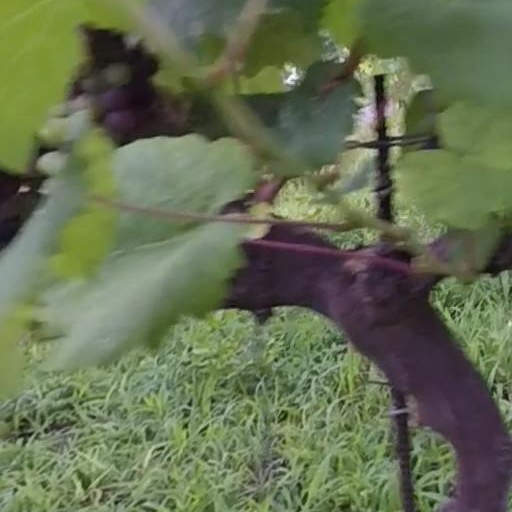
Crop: grape